Turok 2: Seeds of Evil

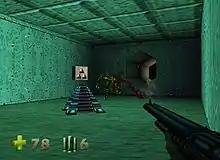
The player is shooting at an enemy with the shotgun. In the middle of the room there is a level key that can be collected. Turok's health and ammunition are shown at the bottom left corner of the screen.

Like its predecessor "", "Seeds of Evil" is a first-person shooter where the player assumes the role of Turok from a first-person perspective. As Turok, the player can run, jump, climb ladders, swim and dive underwater for a limited period of time. The player can carry an unlimited number of weapons, ranging from bows and arrows to pistols, rifles, a shotgun, a grenade launcher, a flamethrower, a speargun, and more advanced weapons such as the Cerebral Bore, which fires a homing projectile capable of latching onto enemy's heads, killing them by drilling into their skulls and exploding. Turok has a certain amount of health which decreases when attacked by enemies. If Turok's health is fully depleted, the player loses one Life Force point and has to continue the game from a previous checkpoint. If the player loses all Life Force points, the game will be over. Ammunition, health, and Life Force suppliers can be collected throughout the game to increase the player's resources.